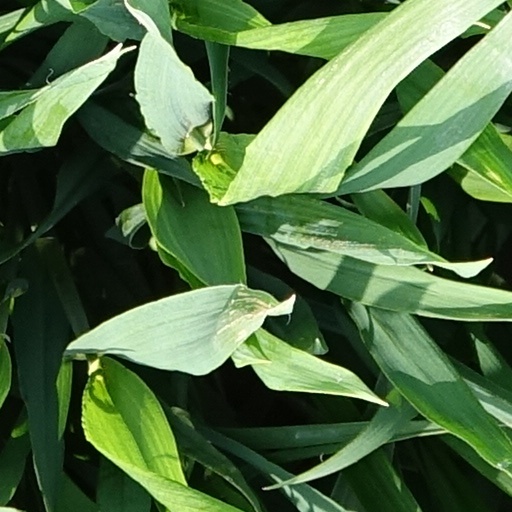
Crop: wheat